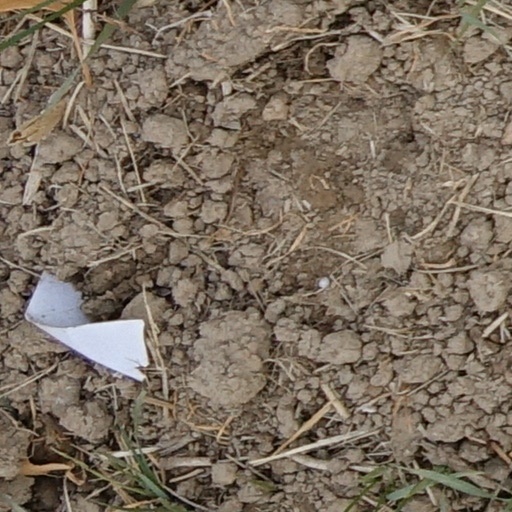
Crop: wheat